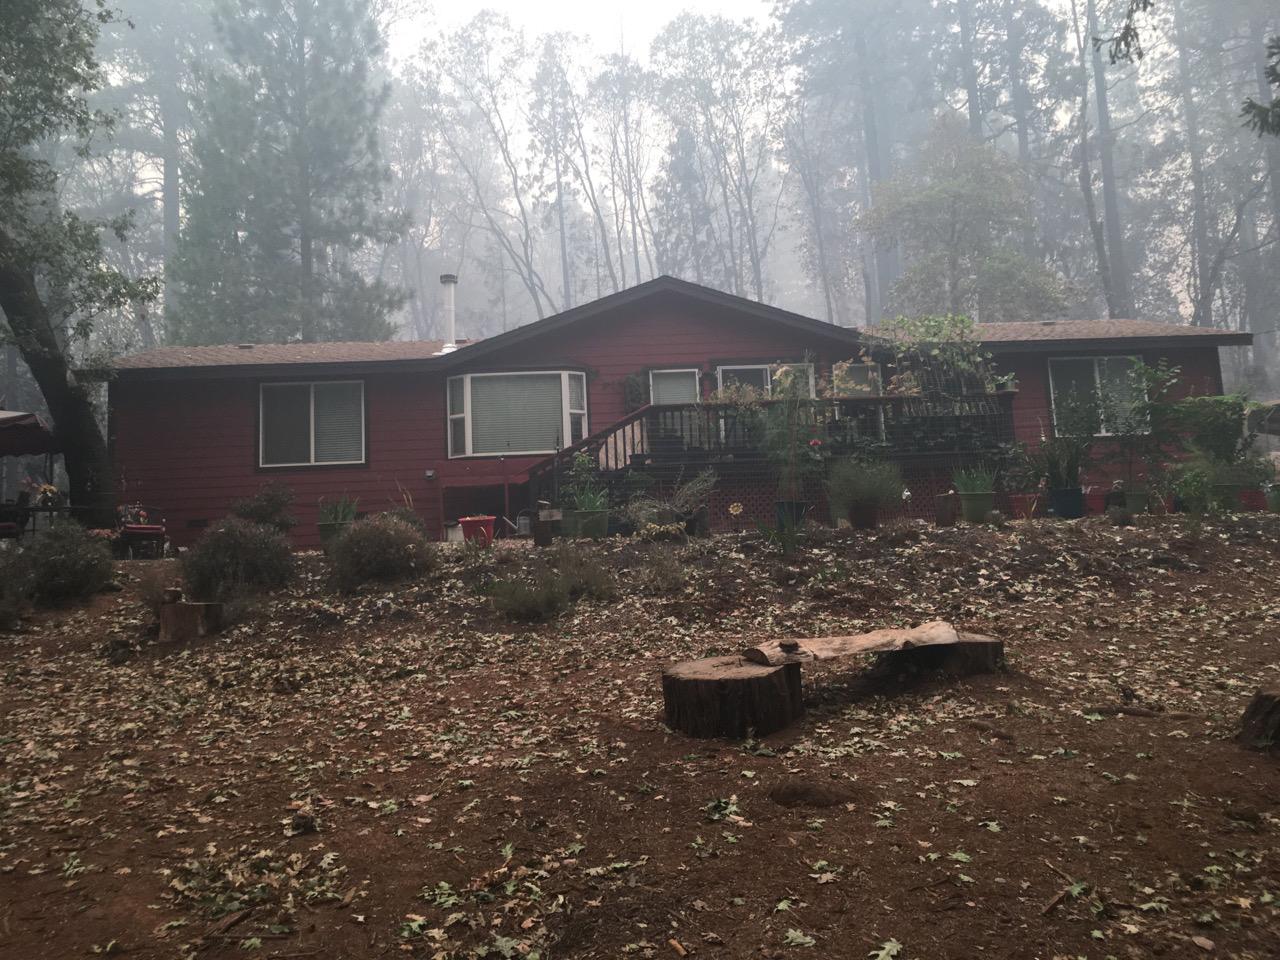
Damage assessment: no_damage